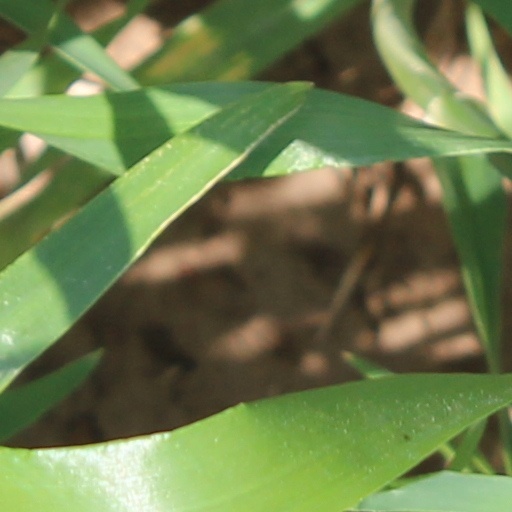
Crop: wheat